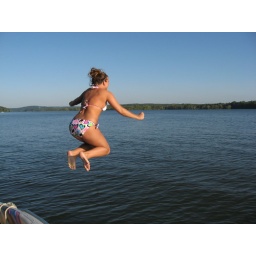
Ash jumping in off the front of the boat